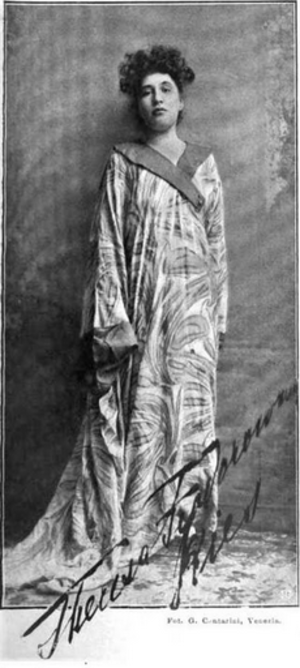
Teresa Feoderovna Ries, née en 1866 ou 1874 et morte en 1956, était une sculptrice et peintre autrichienne d'origine russe.